Promise City, Iowa

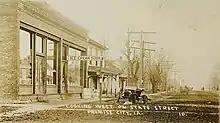
Looking west on State Street, Promise City, Iowa, c. 1915

According to the United States Census Bureau, the city has a total area of , all land.